De Cora

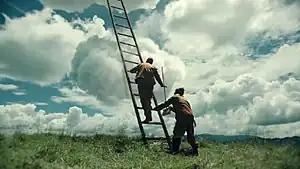
A screenshot from the music video, depicting Alejandro and Balvin climbing the clouds, using a ladder.

An accompanying music video was released simultaneously with the song. The visual was filmed in Colombia and directed by Venezuelan director Gustavo "Gus" Camacho, who had also directed the videos for Alejandro's previous singles "Fantasías", "Fantasías (Remix)", "Elegí", "Tattoo (Remix)", "Elegí (Remix)", and "Enchule". It depicts the singers as two prisoners who go to a work camp, cleaning and trimming trees made of clouds, to make it rain for their beloved.